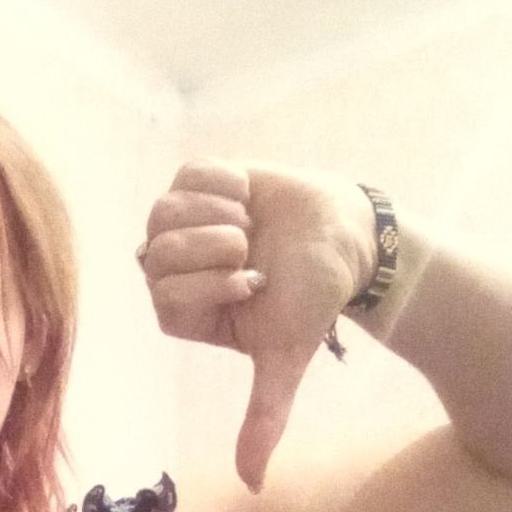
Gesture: dislike